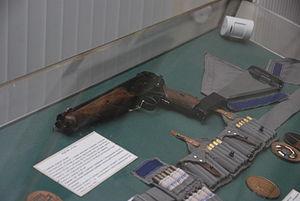
Le TP-82 est une arme soviétique que les cosmonautes emportaient avec eux dans leurs missions spatiales à bord de leur vaisseau Soyouz.